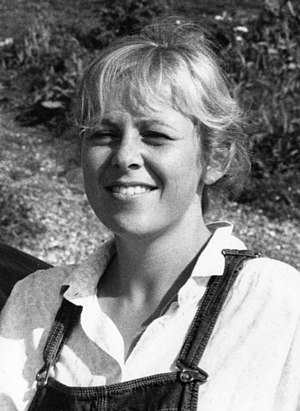
Turid Birkeland
Turid Birkeland var en norsk politiker fra Arbeiderpartiet. Hun var kulturminister i Thorbjørn Jaglands regering fra 25. oktober 1996 til 17. oktober 1997. Hun var også forfatter, og hun har været kulturchef og Tv-vært i NRK.